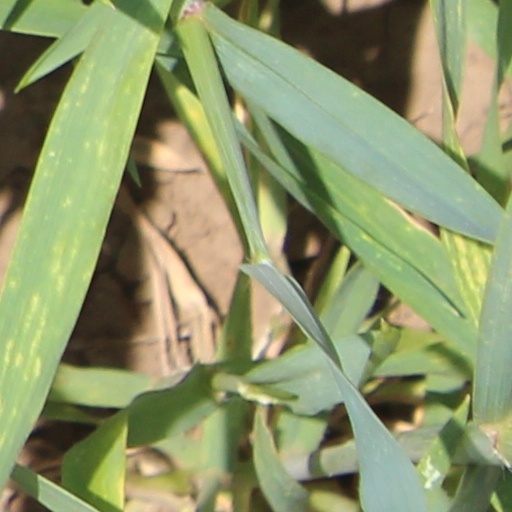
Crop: wheat